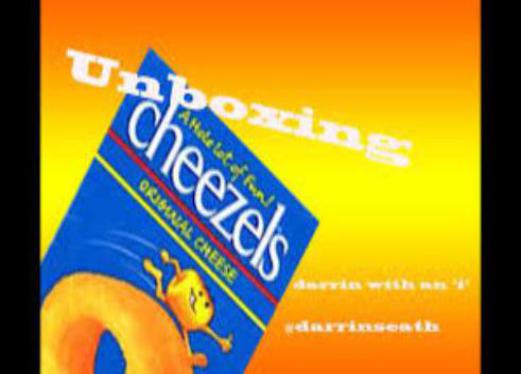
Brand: cheezels
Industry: Food